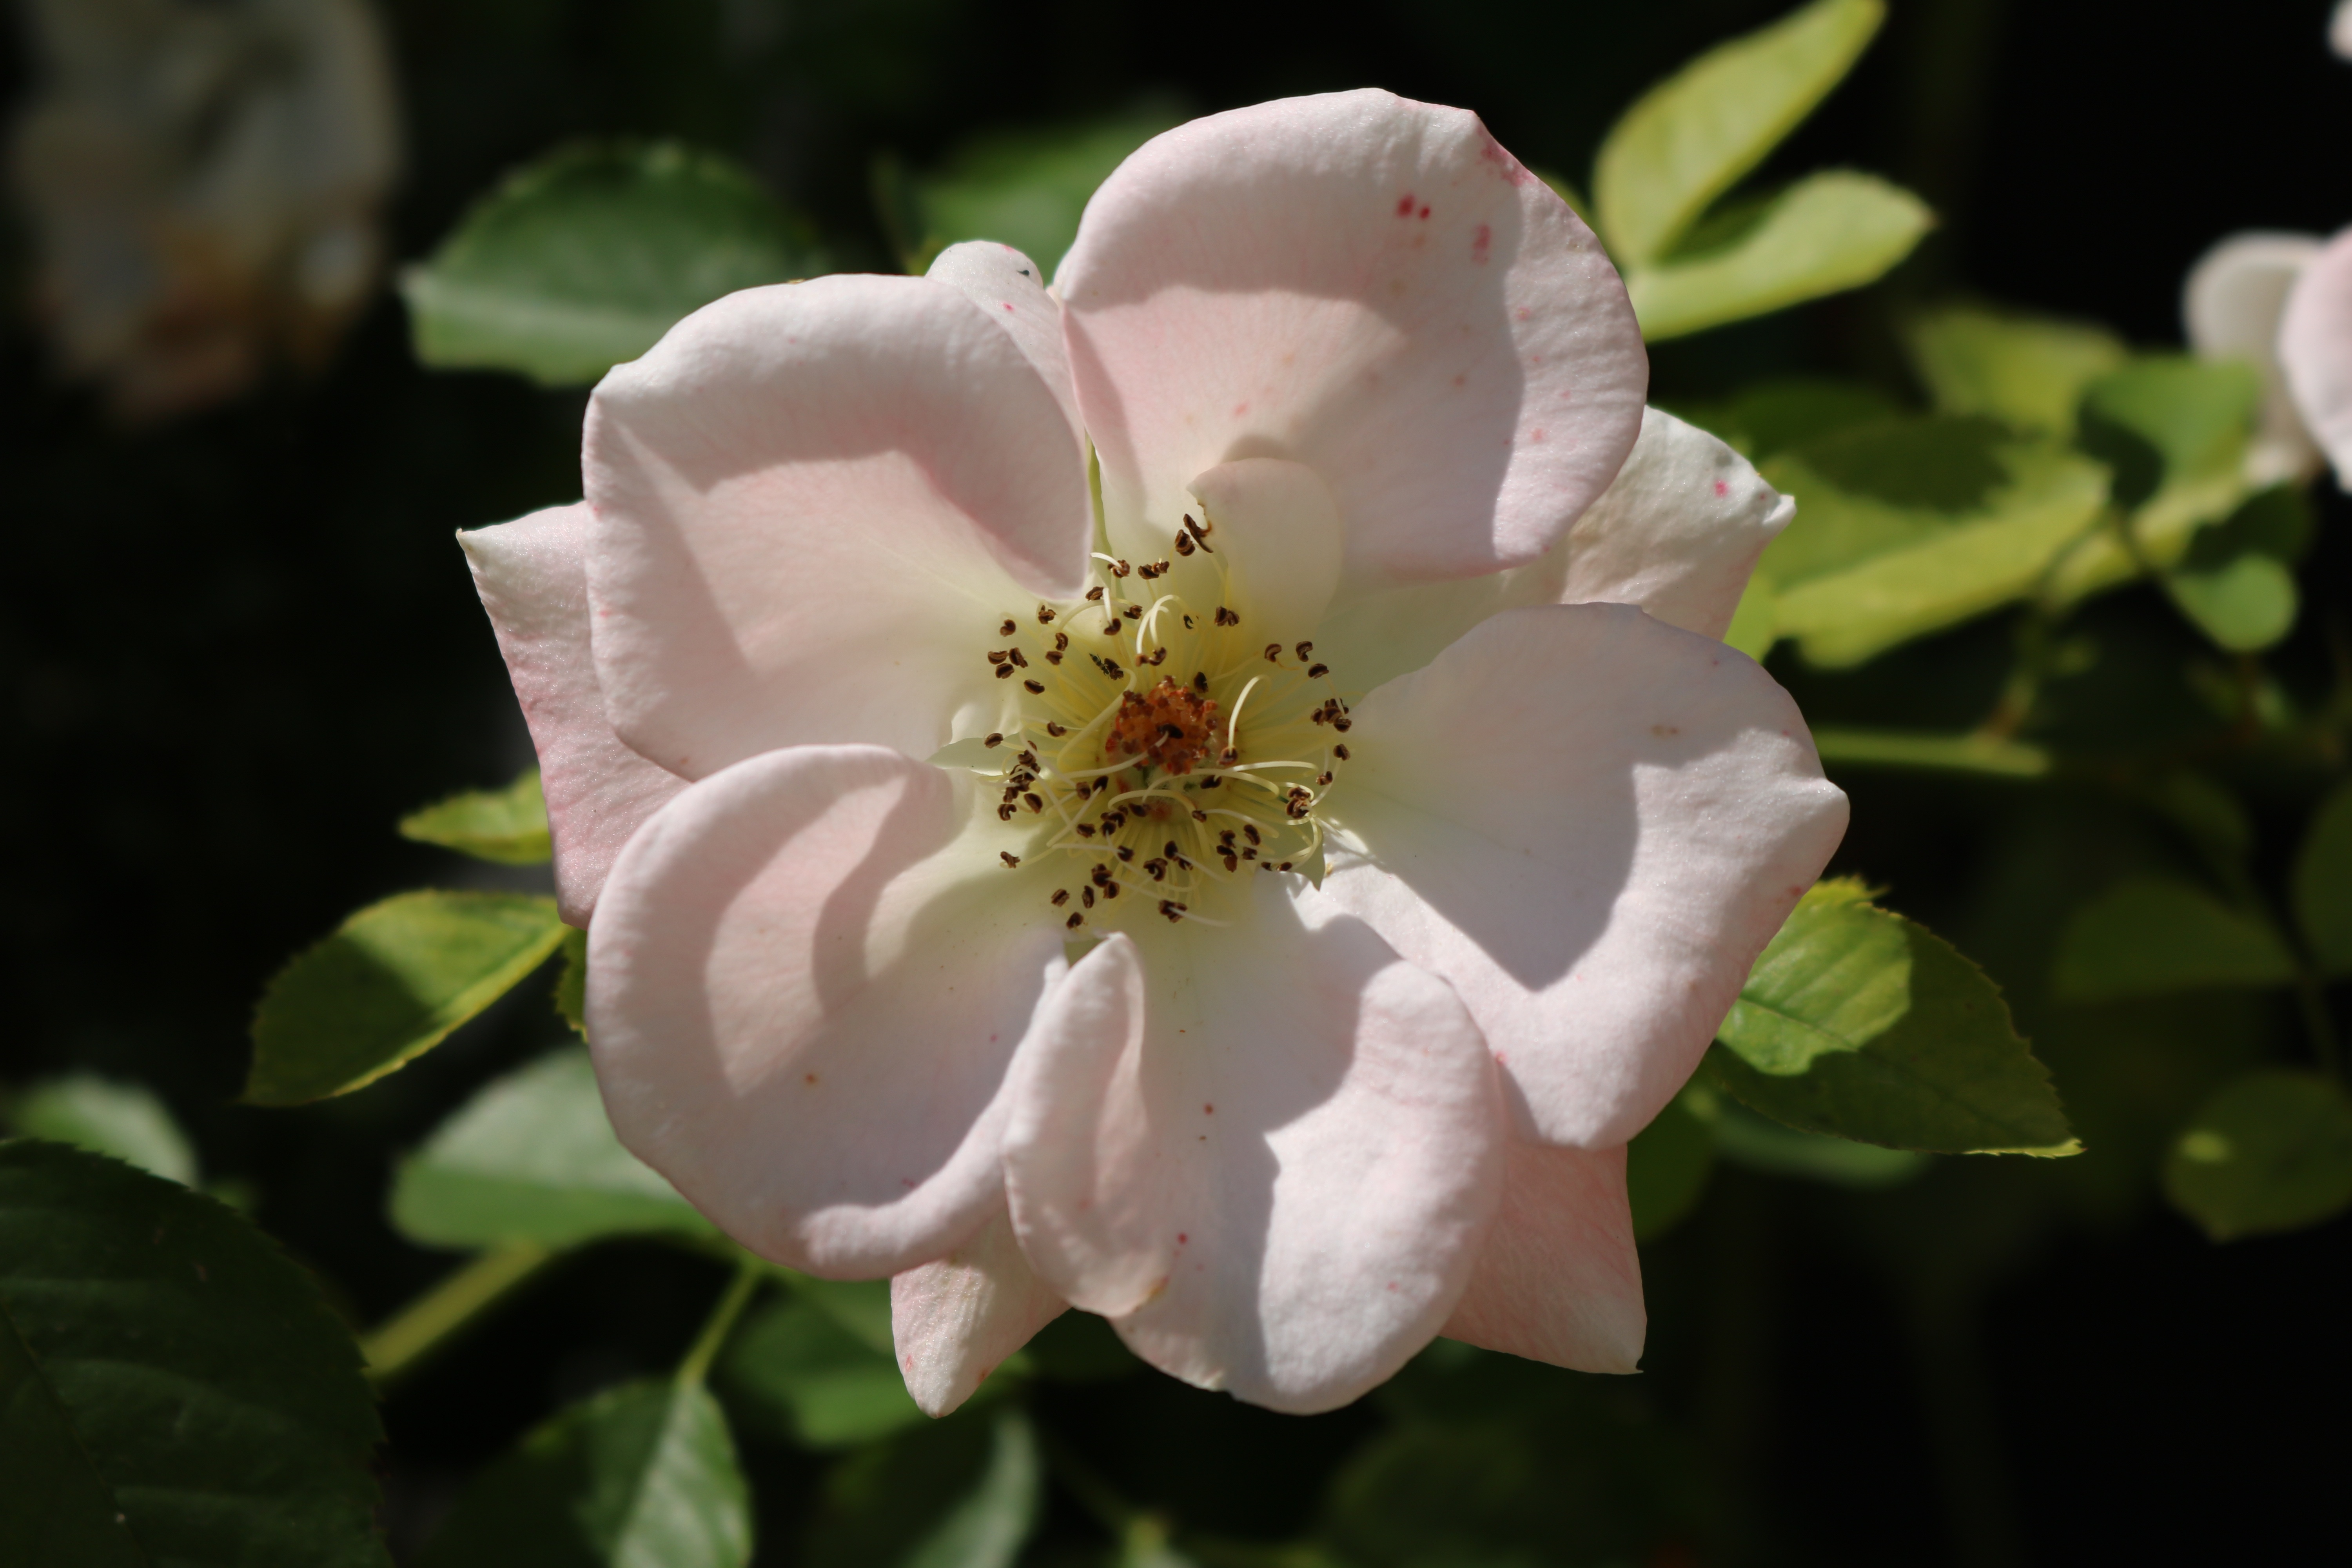
nature, blossom, plant, white, flower, petal, rose, botany, garden, flora, flowers, shrub, macro photography, flowering plant, garden roses, rose family, burnet rose, land plant, rose order, rosa rubiginosa